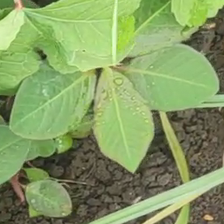
Weed species: Moti_dudhi(Euphorbia_geneculata_L)